Cupid's Target

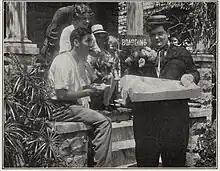
Babe Hardy and the cast in a publicity still from "Cupid's Target"

Cupid's Target is a 1915 American silent comedy film featuring Oliver Hardy.